N'Dambi

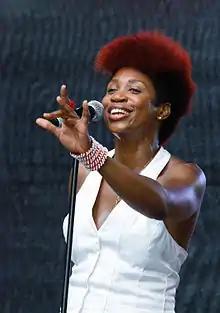
N'Dambi at the Vienna Jazz Festival 2010

N'Dambi is the ninth of eleven children born to a Baptist minister and missionary. Her name, "N'Dambi" means "most beautiful". Her father was a minister and singer in a quartet group. She got her professional start singing with Gaye Arbuckle, a local gospel singer, touring with Arbuckle for two years (from the ages of 18 to 20). Shortly thereafter she sang as background singer and collaborator with Erykah Badu. In the liner notes for Badu's debut studio album, "Baduizm" (1997), she thanked N’Dambi for her backing vocals on "Certainly (Flipped It)", calling her by her nickname, "Butterfly".